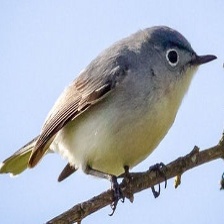
Species: BLUE GRAY GNATCATCHER
Scientific name: POLIOPTILA CAERULEA